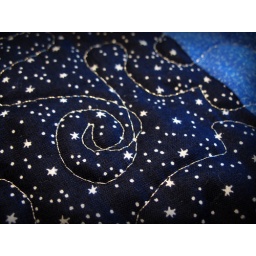
Tree skirt in blue and white -- detail